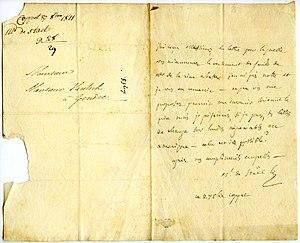
Madame de Staël: Lettre à Henri Hentsch (Coppet, 27 octobre 1811)
Henri Hentsch, né le 17 février 1761 à Genève et mort le 14 août 1835 à Neuilly-sur-Seine, est un banquier genevois.
One Swiss Bank est née de la fusion entre les banques privées familiales GS Banque, fondée en 2004 par Robert Pennone et Bénédict Hentsch sous le nom Banque Bénédict Hentsch & Cie, puis renommée Geneva Swiss Bank en 2014, et Banca Arner, fondée en 1984 par Giovanni Giacomo Schräemli et Paolo del Bue. La banque offre des services de conseil, de gestion d'actifs et de gestion de patrimoine.
Le groupe Lombard Odier est un groupe bancaire suisse indépendant, fondé en 1796, dont le siège social est situé à Genève. Ses activités sont organisées autour de trois pôles : la banque privée, la gestion d'actifs et les services de back et middle-office pour le compte d'autres institutions financières. En cumulant les encours gérés au travers de ces trois pôles, le groupe fait état de 259 milliards de francs suisses d'actifs sous gestion à fin 2018, ce qui en fait l'un des principaux acteurs du domaine financier en Suisse. Le groupe propose ses services à une clientèle privée et institutionnelle.